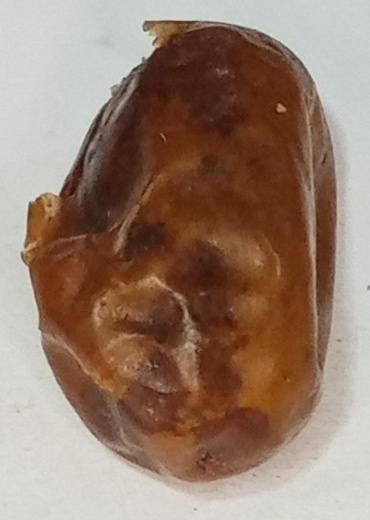
Variety: fasli-toto
Size: large
Grade: grade-1